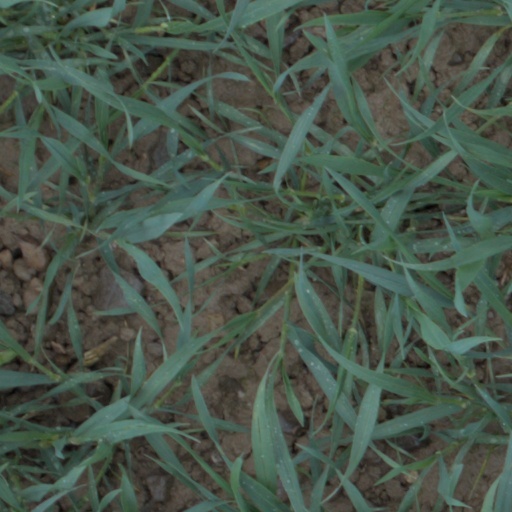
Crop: wheat